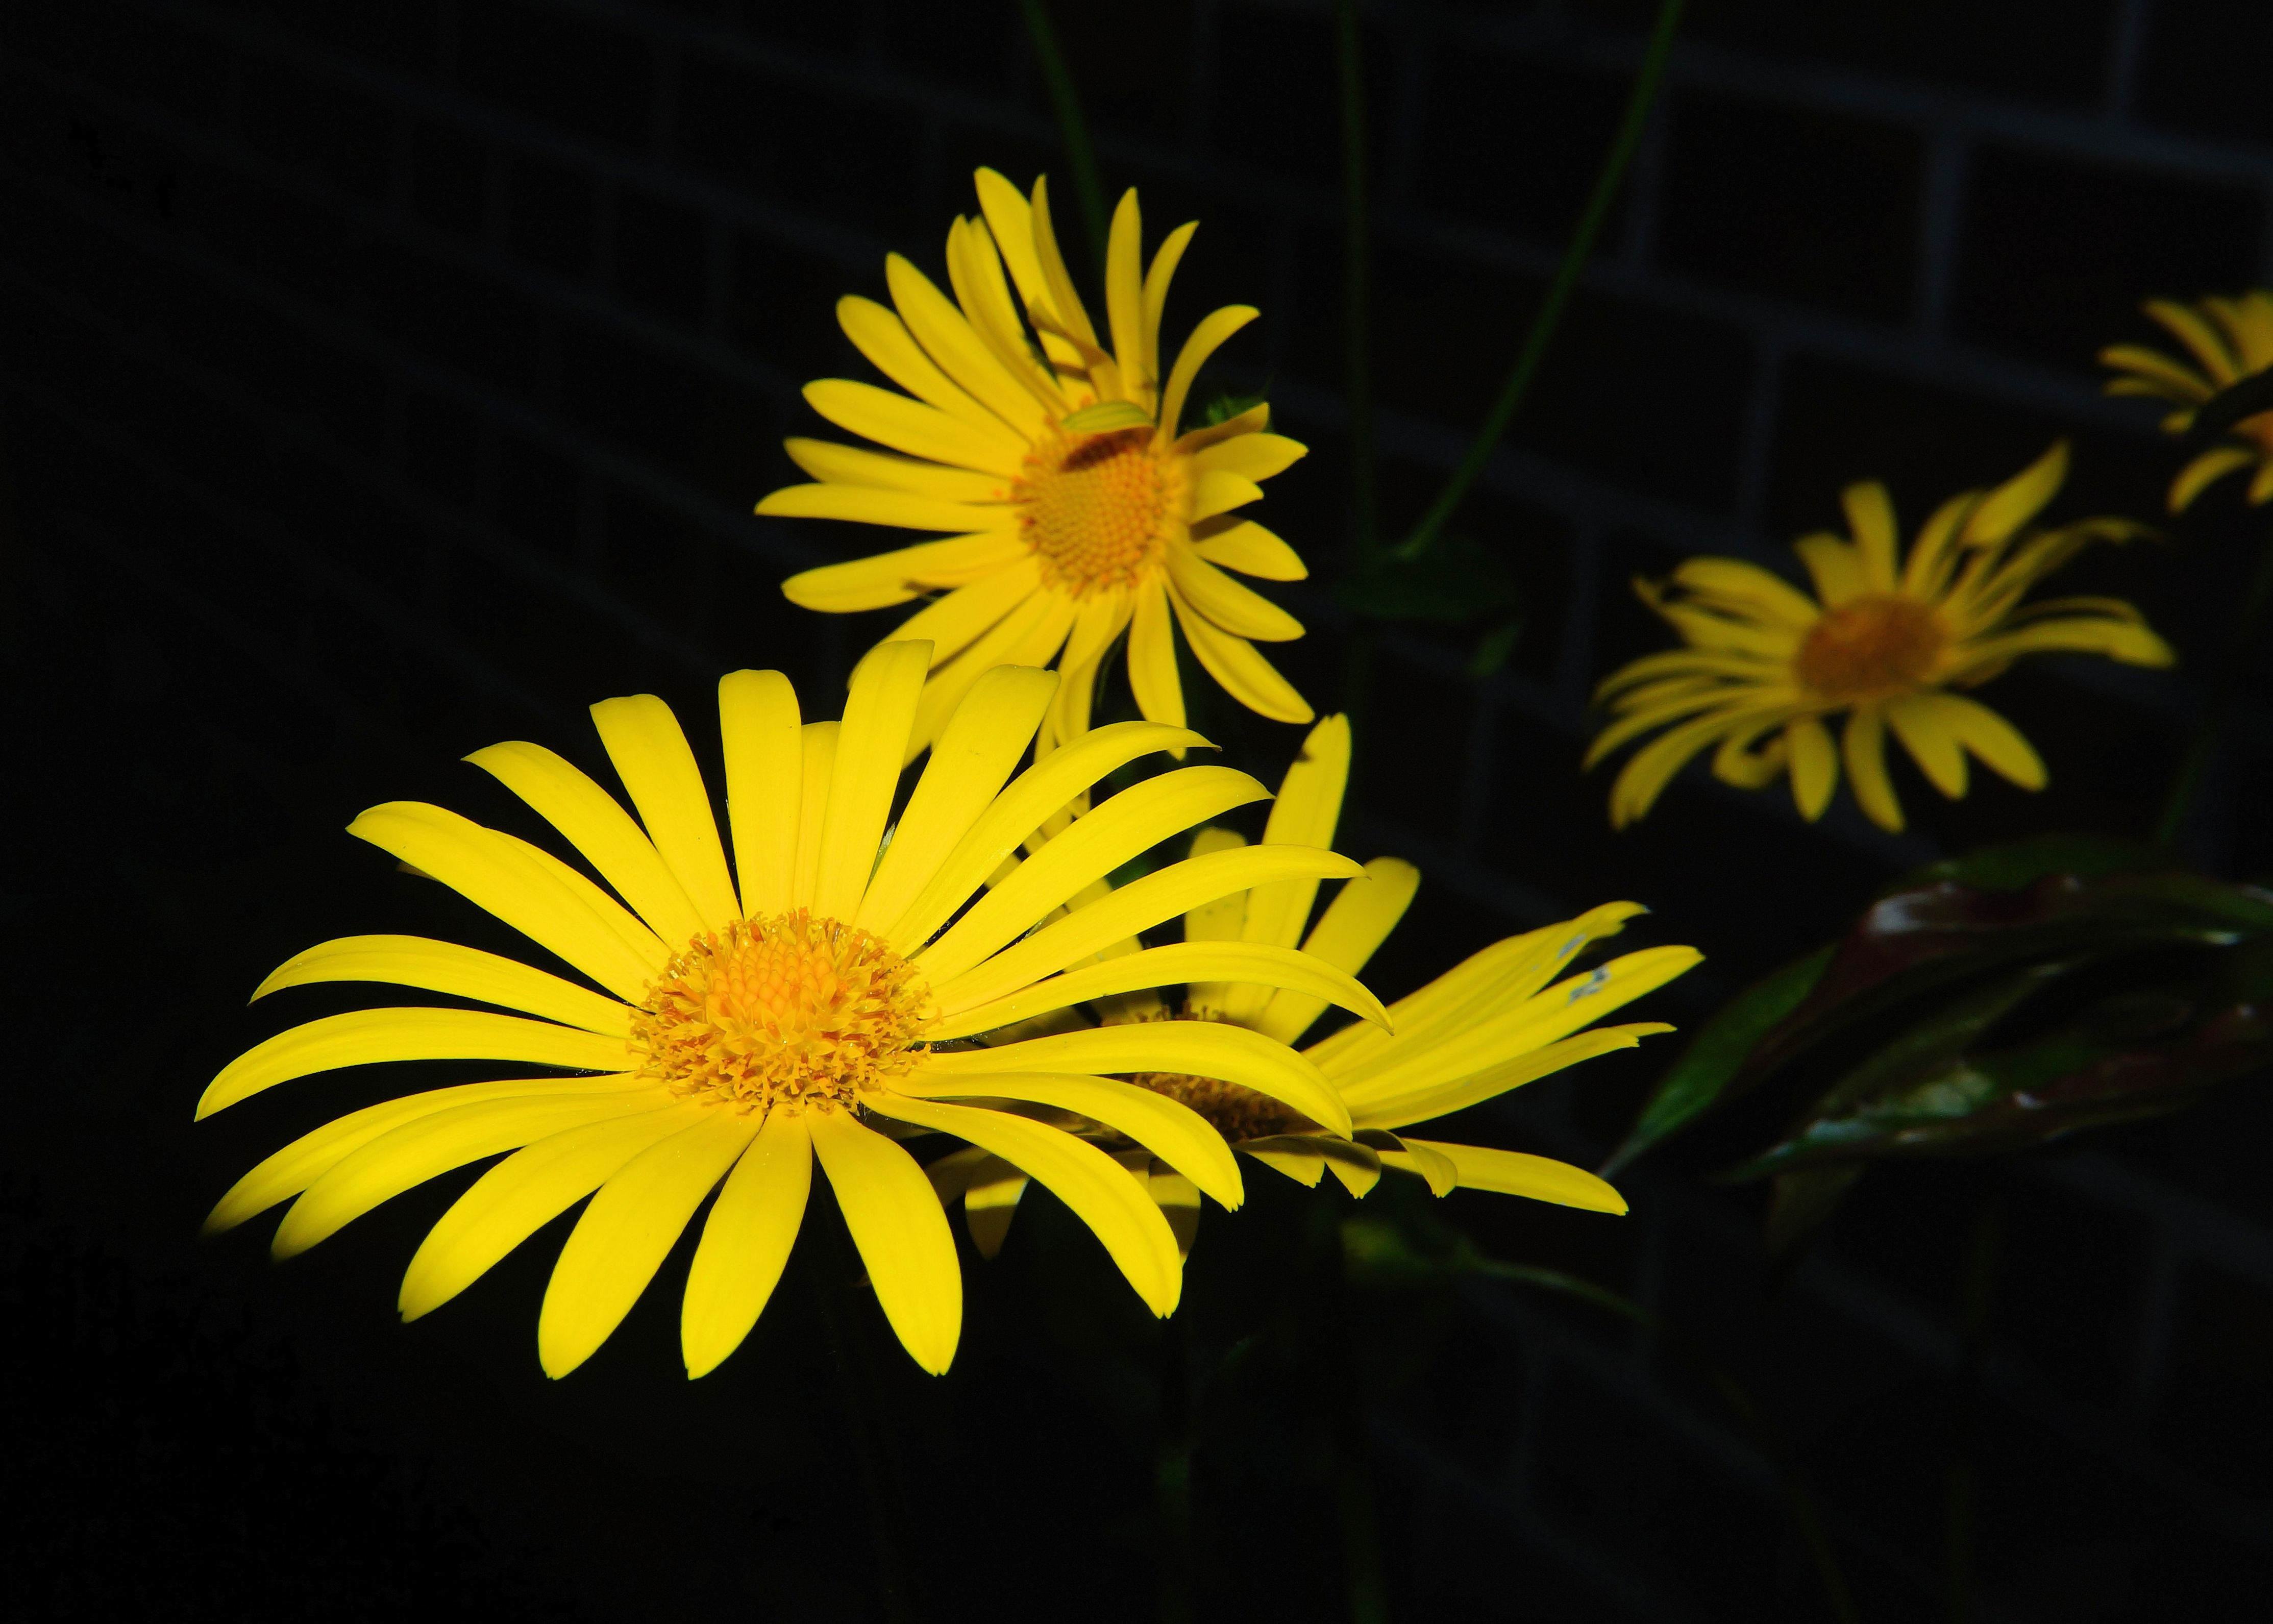
nature, plant, sunlight, leaf, flower, petal, daisy, spring, green, botany, colorful, yellow, garden, close, flora, ornament, wildflower, flowers, close up, bright, macro photography, flowering plant, daisy family, plant stem, land plant